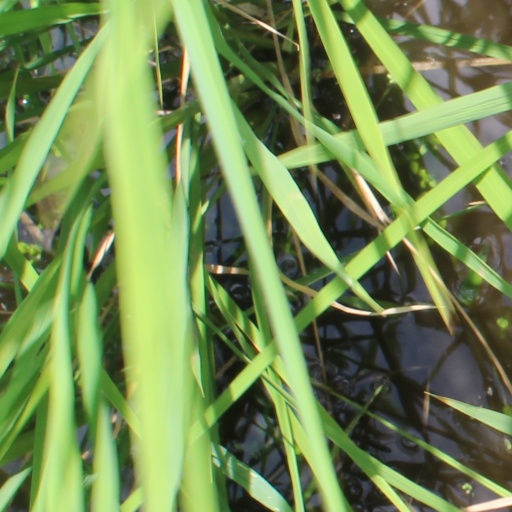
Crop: rice